Martijn Kaars

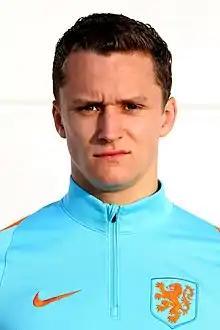
Kaars for Netherlands U18 in 2017

Martijn Kaars (born 5 March 1999) is a Dutch professional footballer who plays as a forward for club 1. FC Magdeburg.